Answer in natural language. Considering the relative positions, is black colour tv stand (marked B) to the left or right of white colour dining table (marked C)? Choose between the following options: left or right
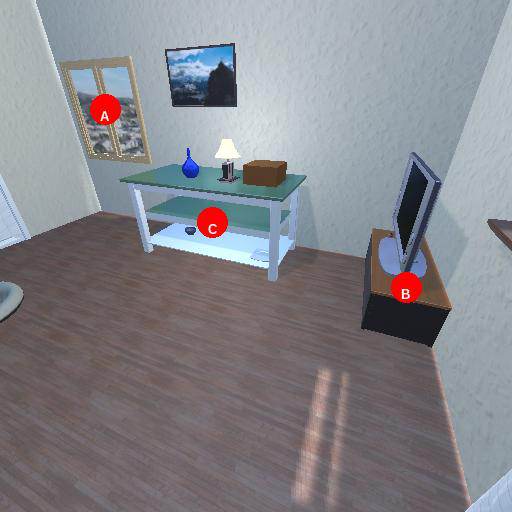
<answer>right</answer>